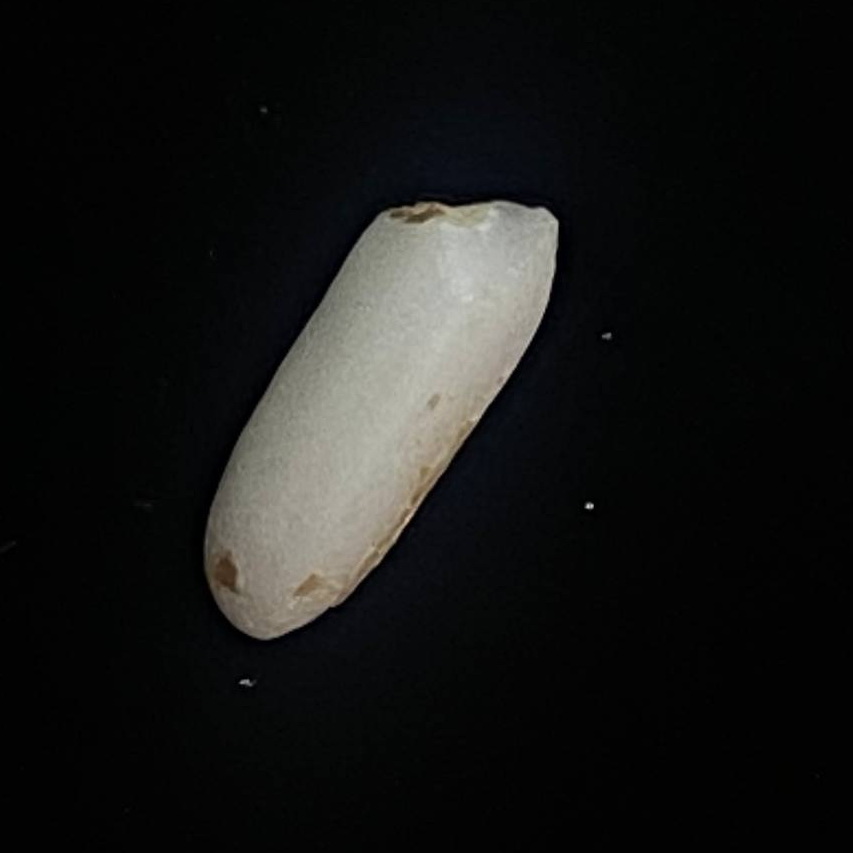
Rice variety: Lal_Binni